Flora of the Faroe Islands

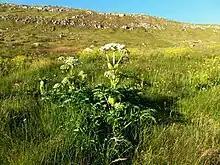
Outfield (hagi) near Kirkjubøur, Faroe Islands. "Angelica archangelica" and buttercup (Ranunculus).

The flora of the Faroe Islands consists of over 400 different plant species. Most of the lowland area is grassland and some is heather, mainly "Calluna vulgaris". The Faroese nature is characterized by the lack of trees and resembles that of Connemara and Dingle in Ireland.